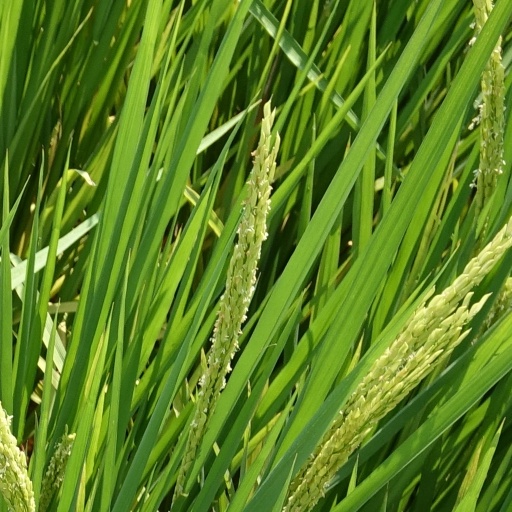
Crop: rice